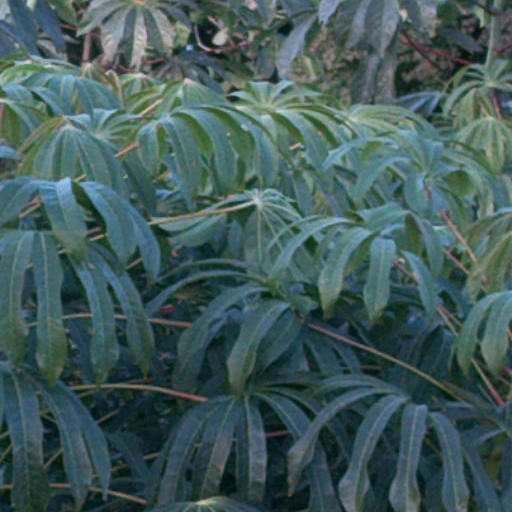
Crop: cassava